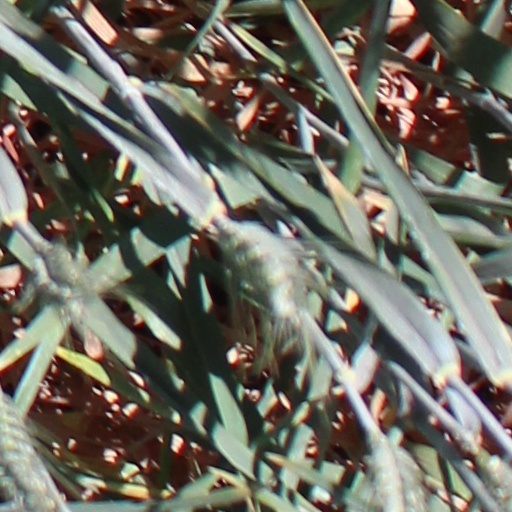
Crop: wheat